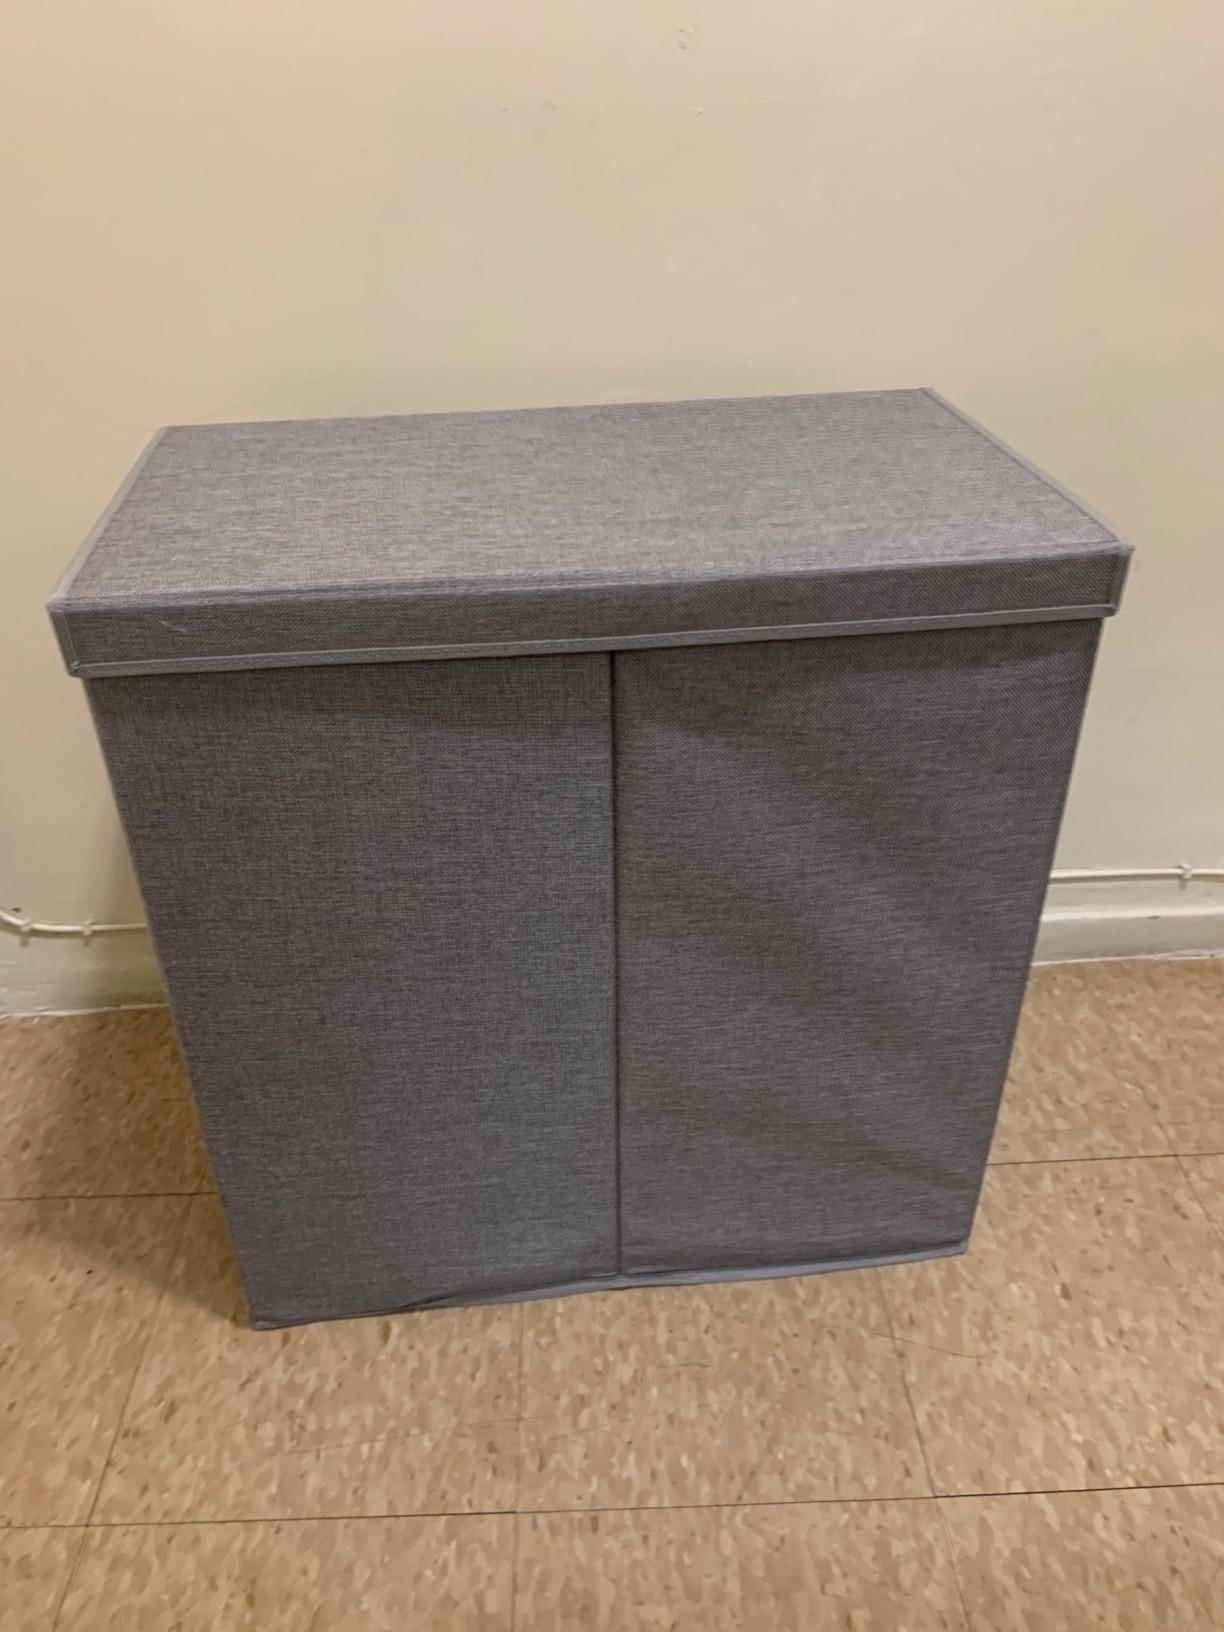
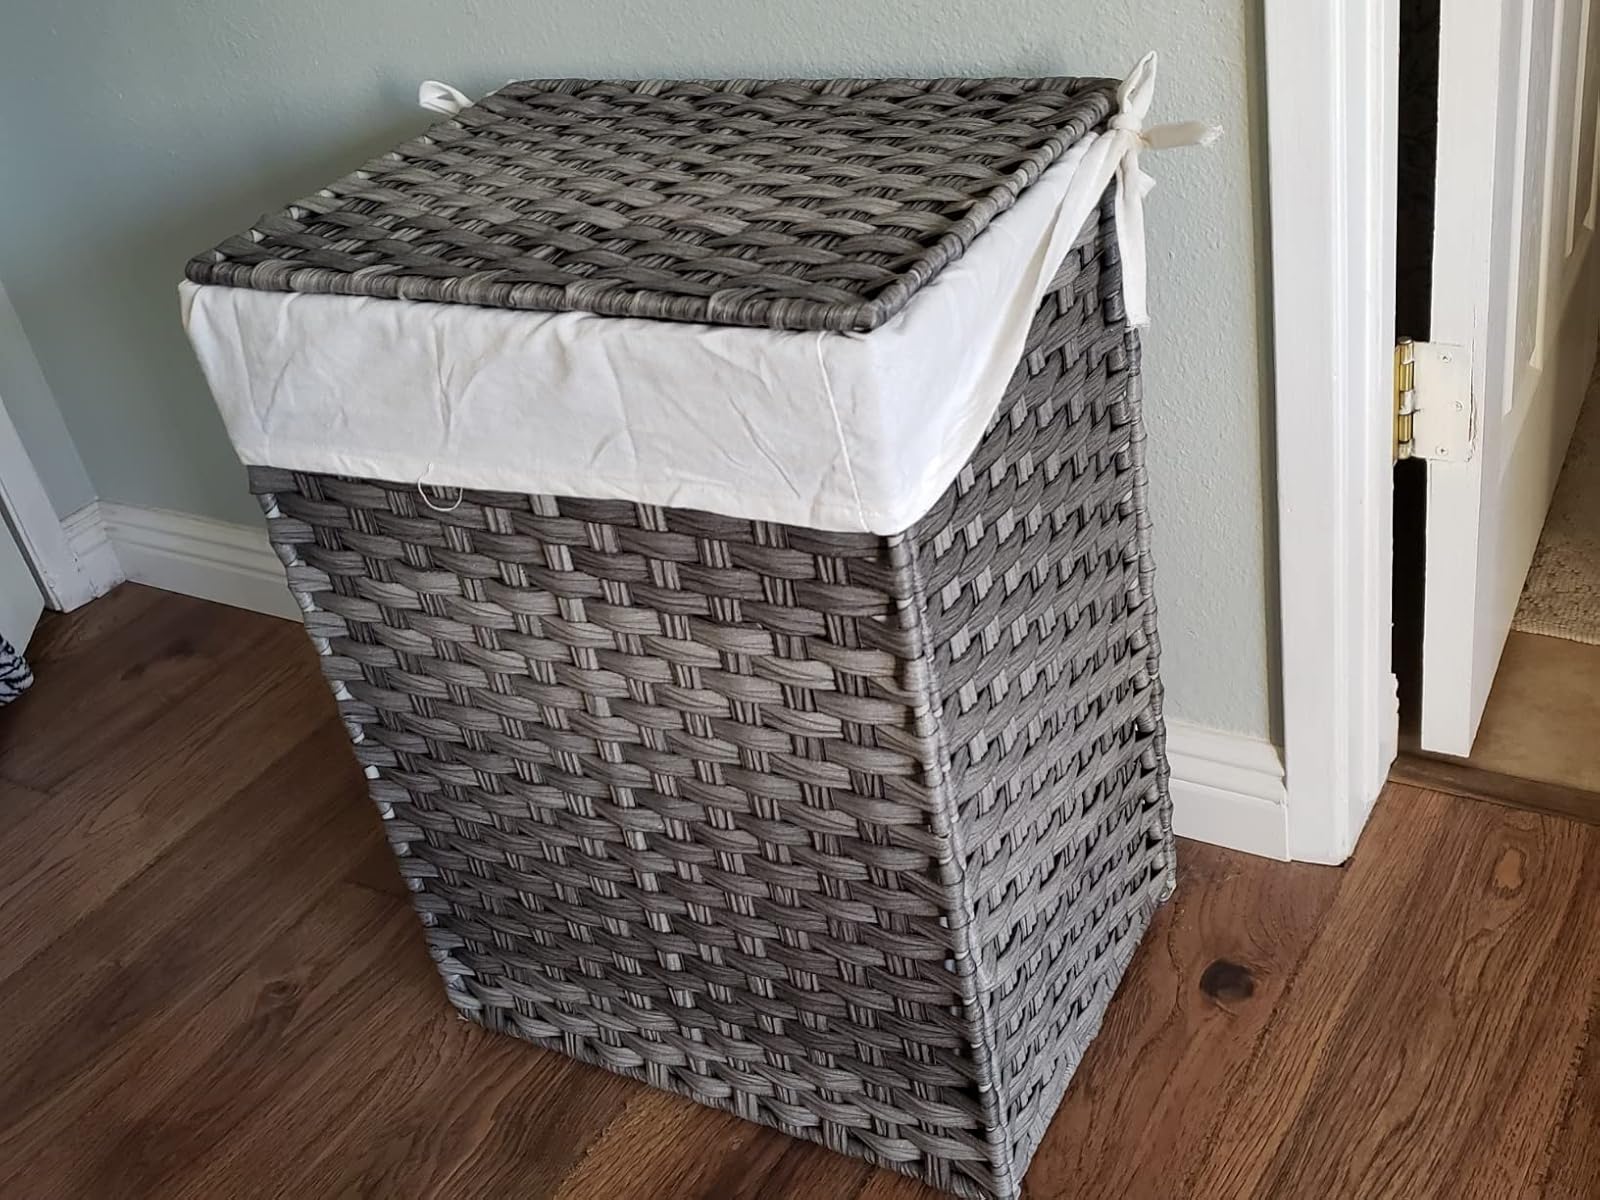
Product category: items_hamper
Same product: no